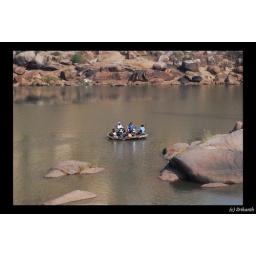
Coracle (Country made boat) carrying bikes &amp;amp; people to cross the Thunga Bhadra river. The bridge is under construction.